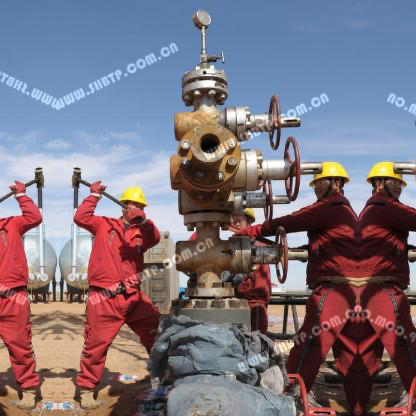
Objects in the image:
label: helmet
label: helmet
label: helmet
label: helmet